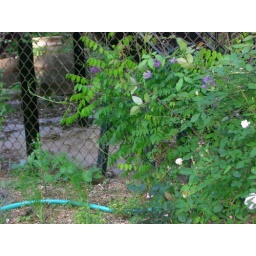
All plants have been planted including grass seed in the center of the yard. Eco-grass was used.